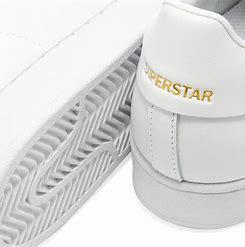
Brand: Adidas
Model: Superstar Pure